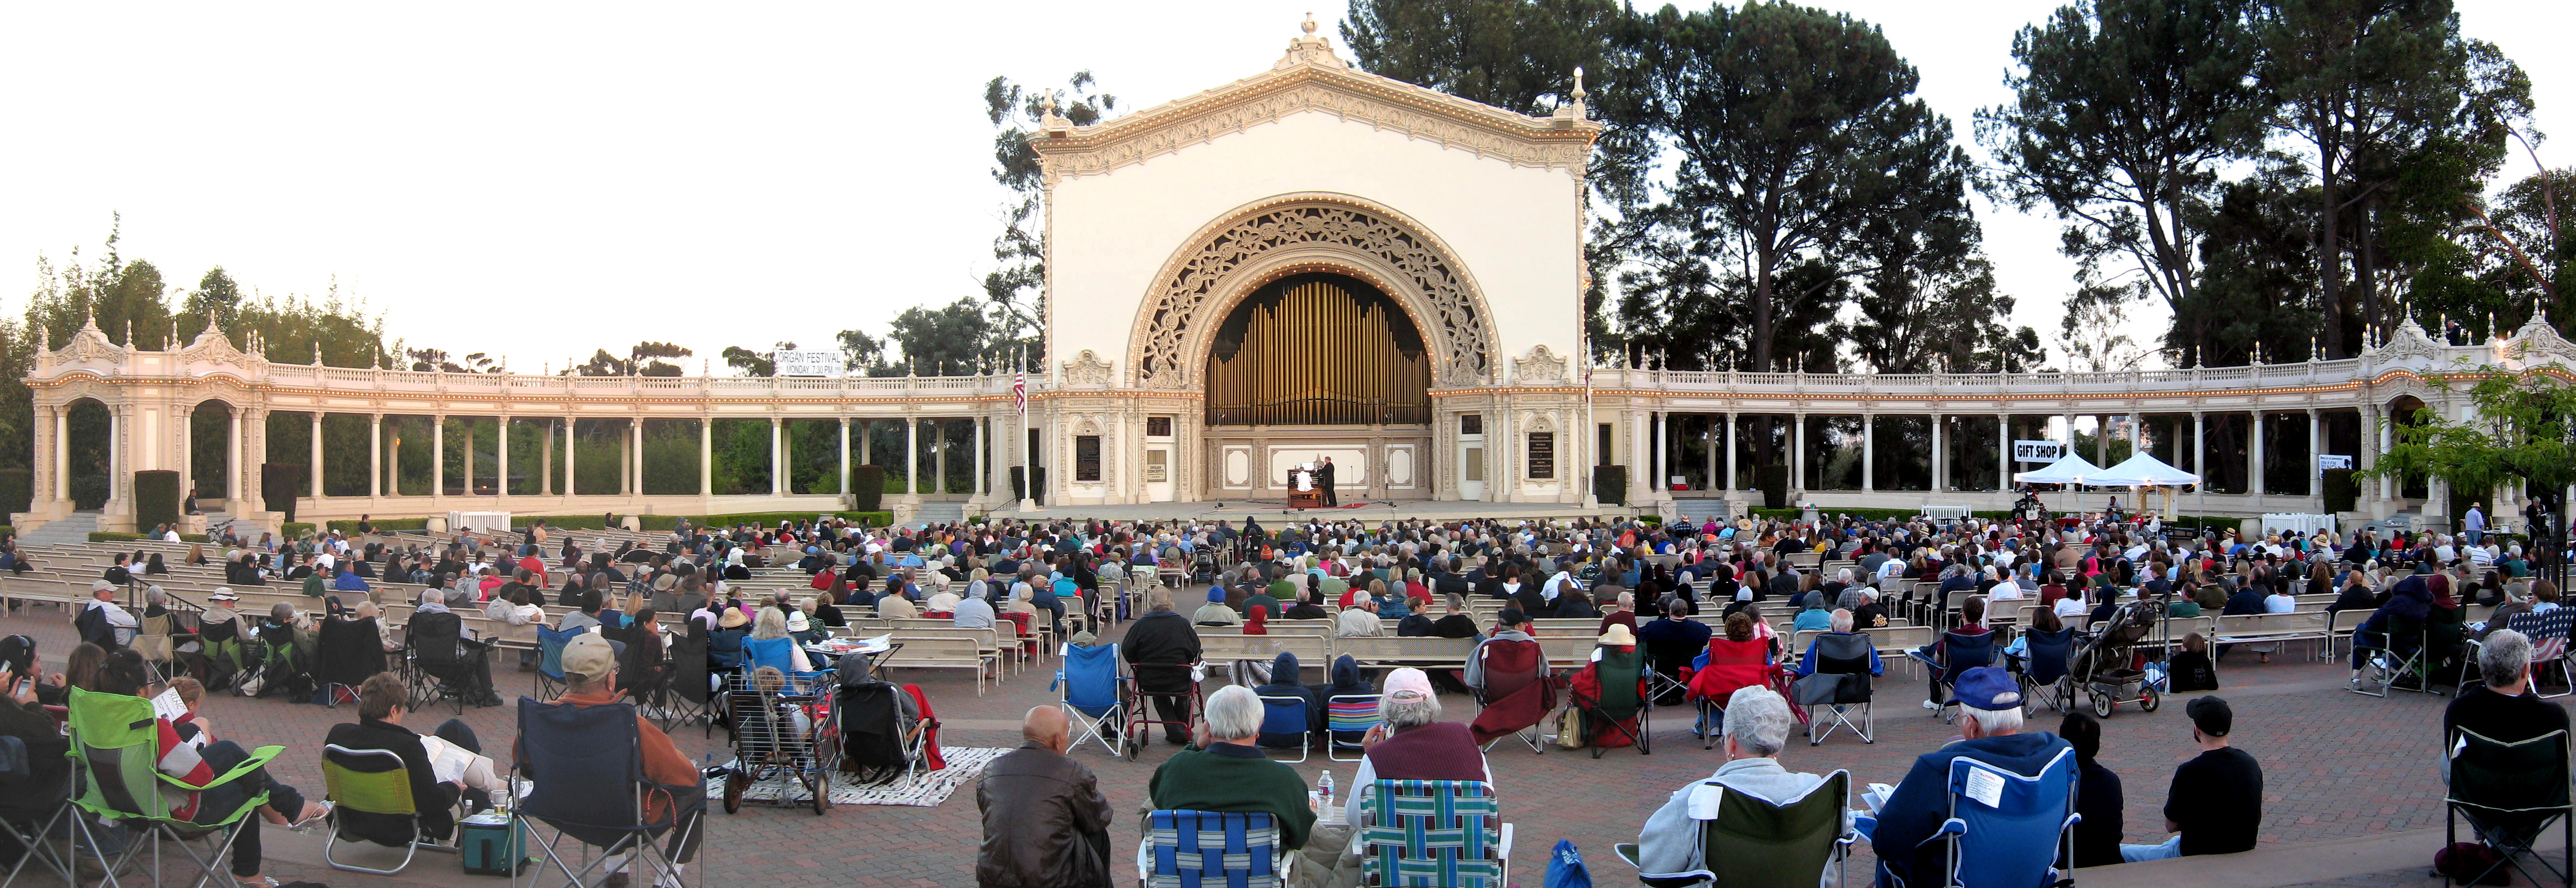
plaza, park, tourism, place of worship, creativecommons, san, pavillion, town square, organ, ca, diego, balboa, tours